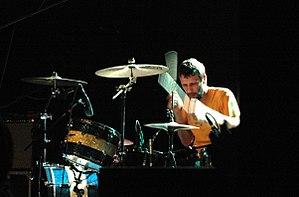
zu+mike patton